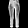
Label: Trouser